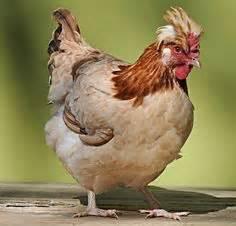
chicken